Algonquin Provincial Park

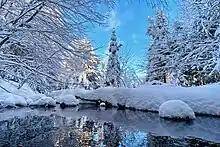
Winter scene in Algonquin Park

The boundaries of the park included 18 townships within the District of Nipissing, covering an area of of which 10% was under water. The tract of land was to be set apart, as a public park, health resort and pleasure ground for the benefit, advantage and enjoyment of all the people of the province. The year following the park's creation saw portions of six new townships added to the existing park's boundaries (Paxton, McCraney, Finlayson, Butt, Ballantyne, and Boyd). The first four were put up for auction that same year. The production of the lumber companies operating in the park at the time increased from 680,000 m (288 million board feet) in 1886 to 809,000 m (343 million board feet) in 1896.